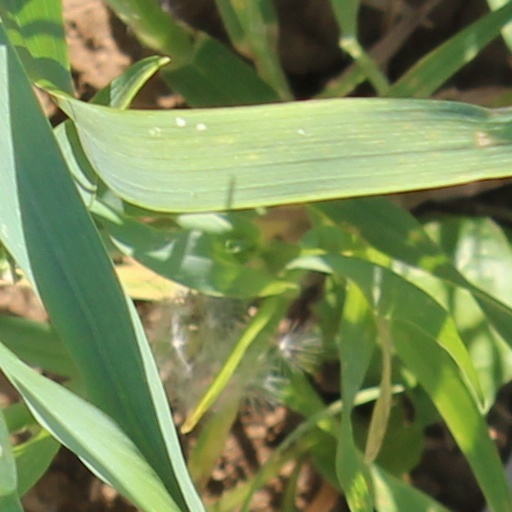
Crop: wheat